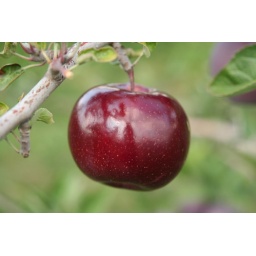
apples on the tree are not shiny like this - they're covered in a film. but this is much prettier!